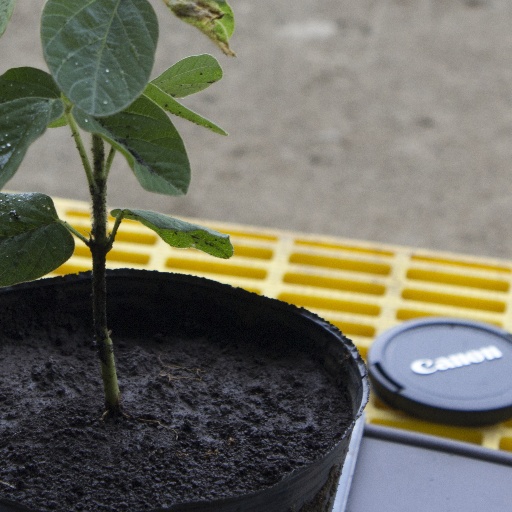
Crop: soybean